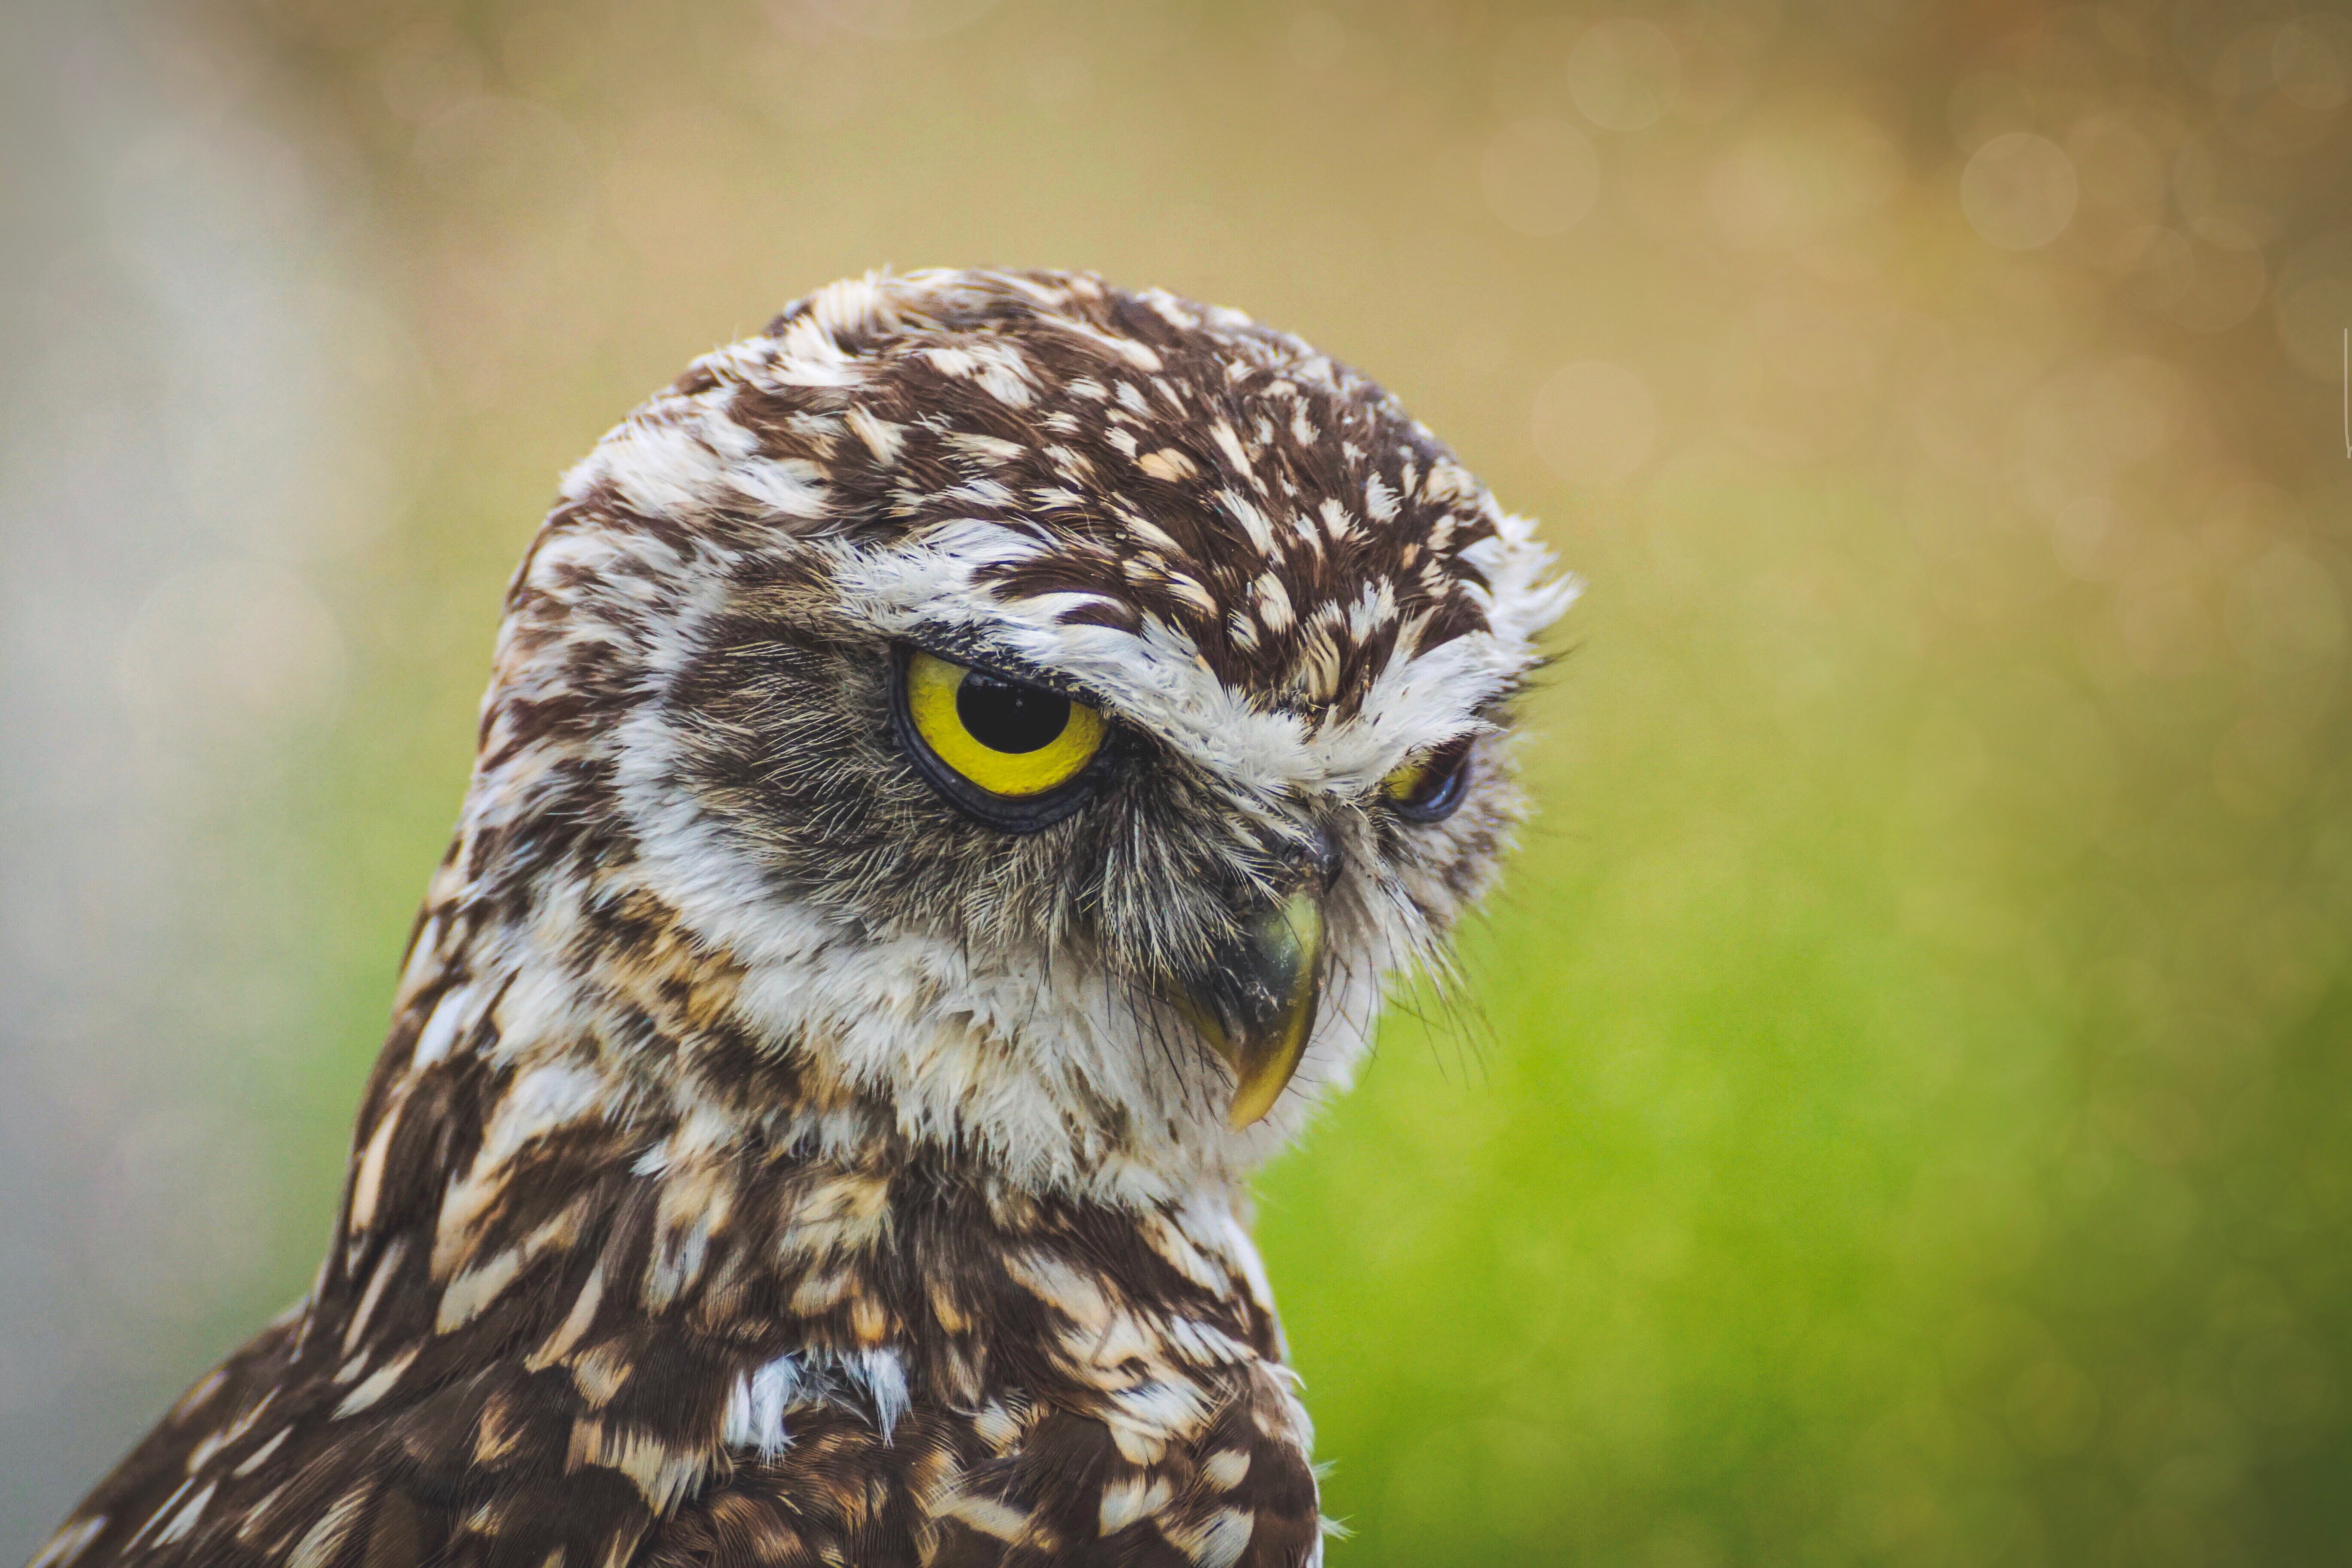
bird, owl, vertebrate, bird of prey, beak, wildlife, eye, close up, terrestrial animal, adaptation, organism, hawk, falconiformes, feather, accipitriformes, plant, wing